William Tobias Ringeltaube

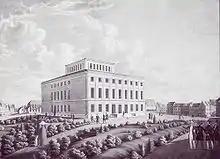
The University of Halle in 1836

When he was 16, his father became a Court Preacher and General Superintendent at Oels, in Silesia. There, the young boy attended the Gymnaesium, but the boy was naturally shy and shunned all interaction with fellow students. In his 18th year he went on a walking tour, on which he made many friends. During this time, he made the decision to become a Christian missionary. Ordained in Wernigerode in 1796, he spent some time in Calcutta and England before he was invited by the London Missionary Society (L.M.S) in Year 1803 to join their Mission to India. He sailed for Tranquebar on April 20th 1804, with several other missionaries, and stayed there for one year to learn the Tamil language.